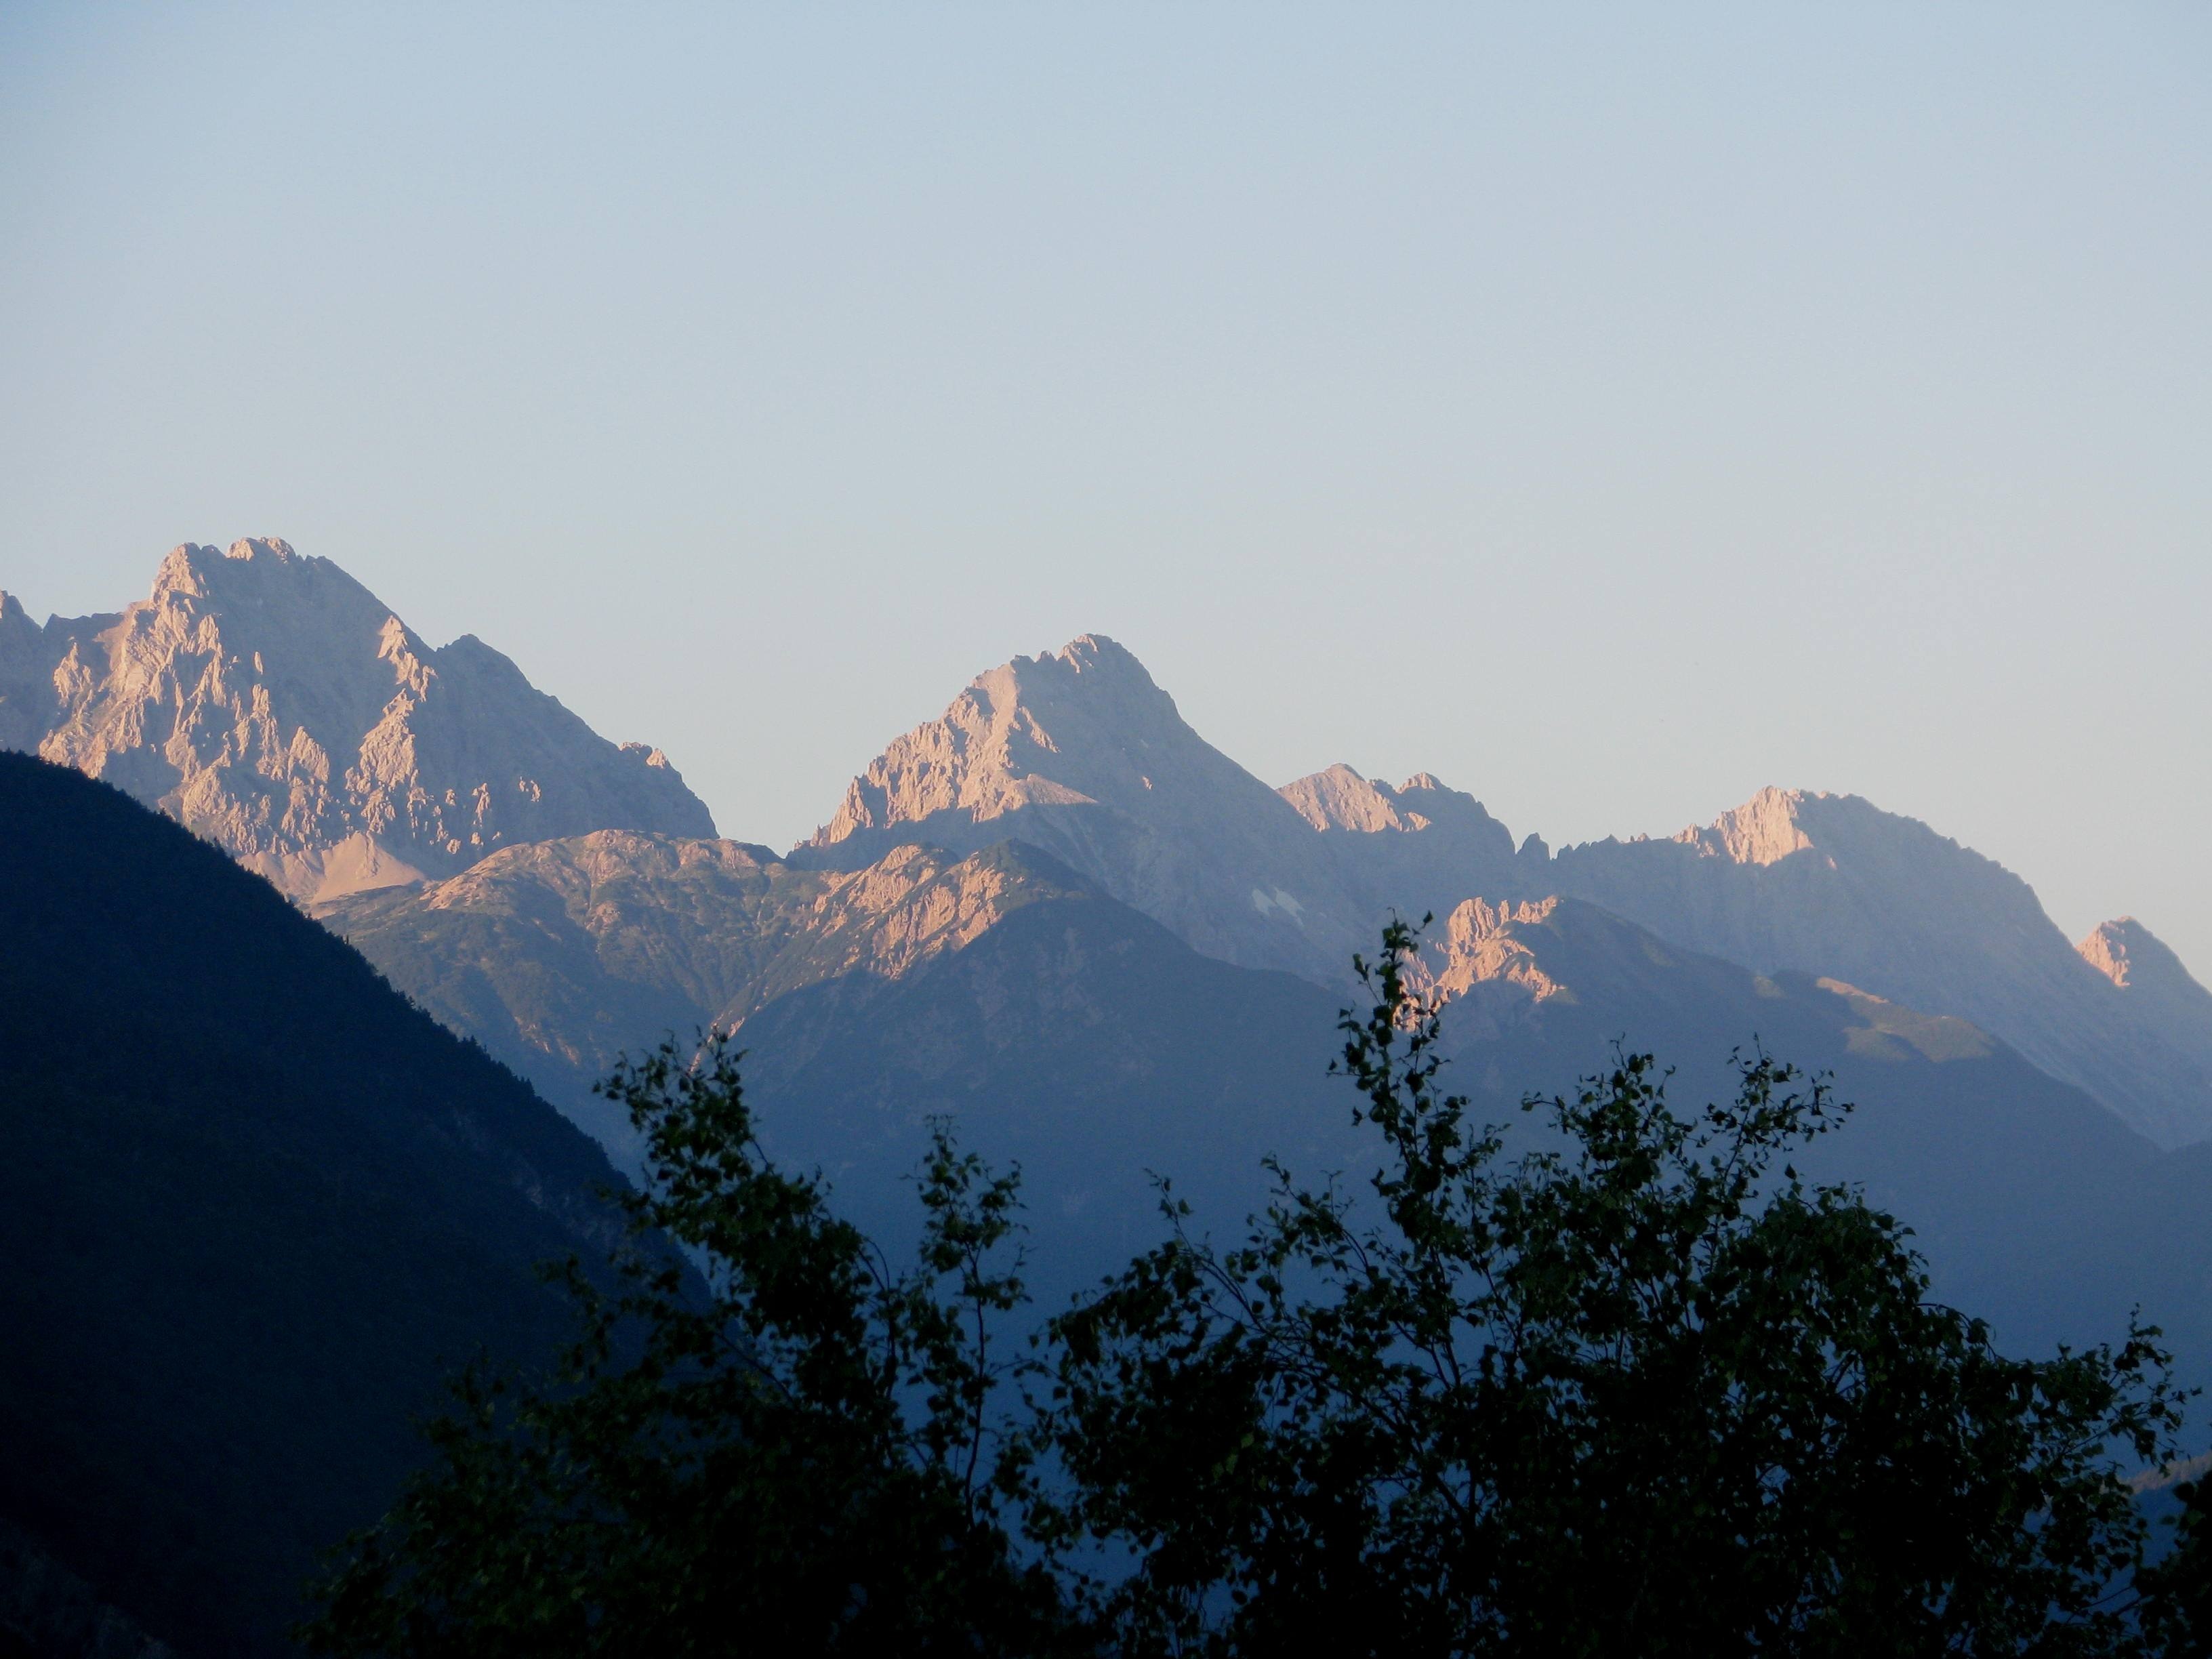
landscape, nature, wilderness, mountain, cloud, sunrise, sunset, morning, hill, dawn, mountain range, dusk, ridge, summit, excursion, austria, rocks, mountains, alps, tirol, landform, geographical feature, atmospheric phenomenon, mountainous landforms